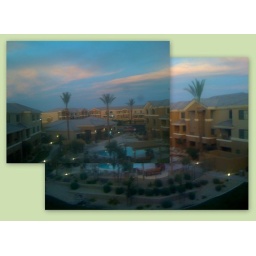
Photo assemblage of two digital photos showing the vast blue and pink sky over the Southwest's Pool and Palm living.